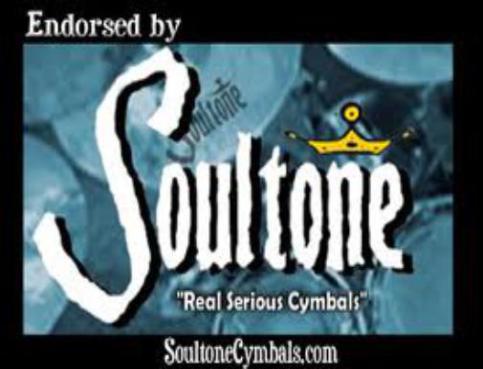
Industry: Leisure